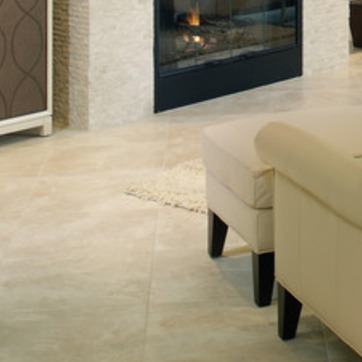
Material: carpet